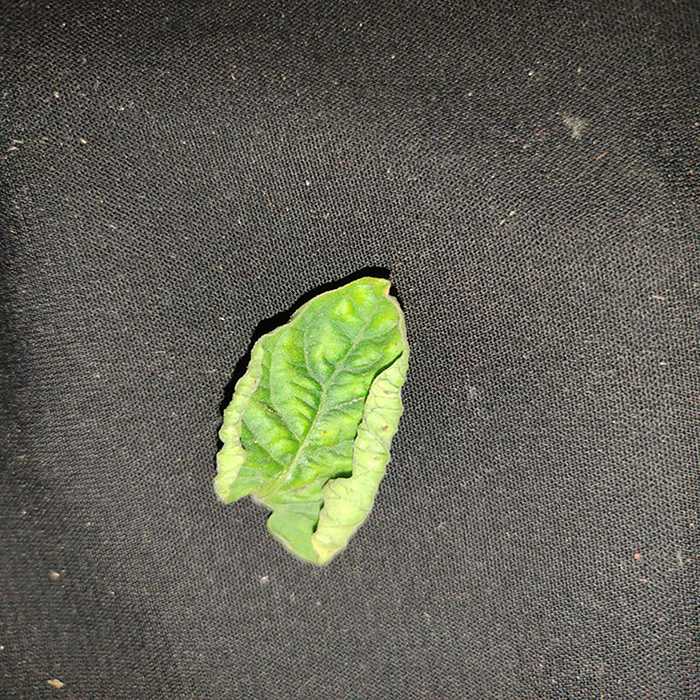
Plant: Tomato
Label: Tomato leaf curl virus